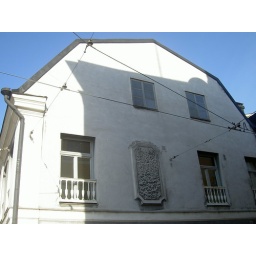
first house in Helsinki built with stones